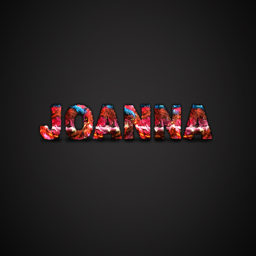
digital art selected for the #